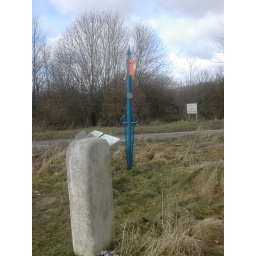
Also near the monument was this blue pole with swords, I guess ot catch passing motorists' attention.